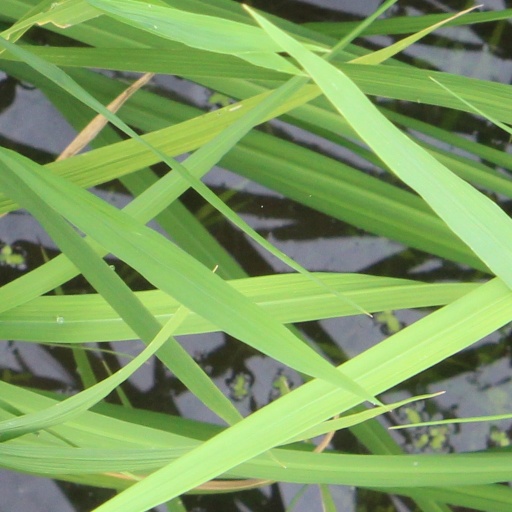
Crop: rice